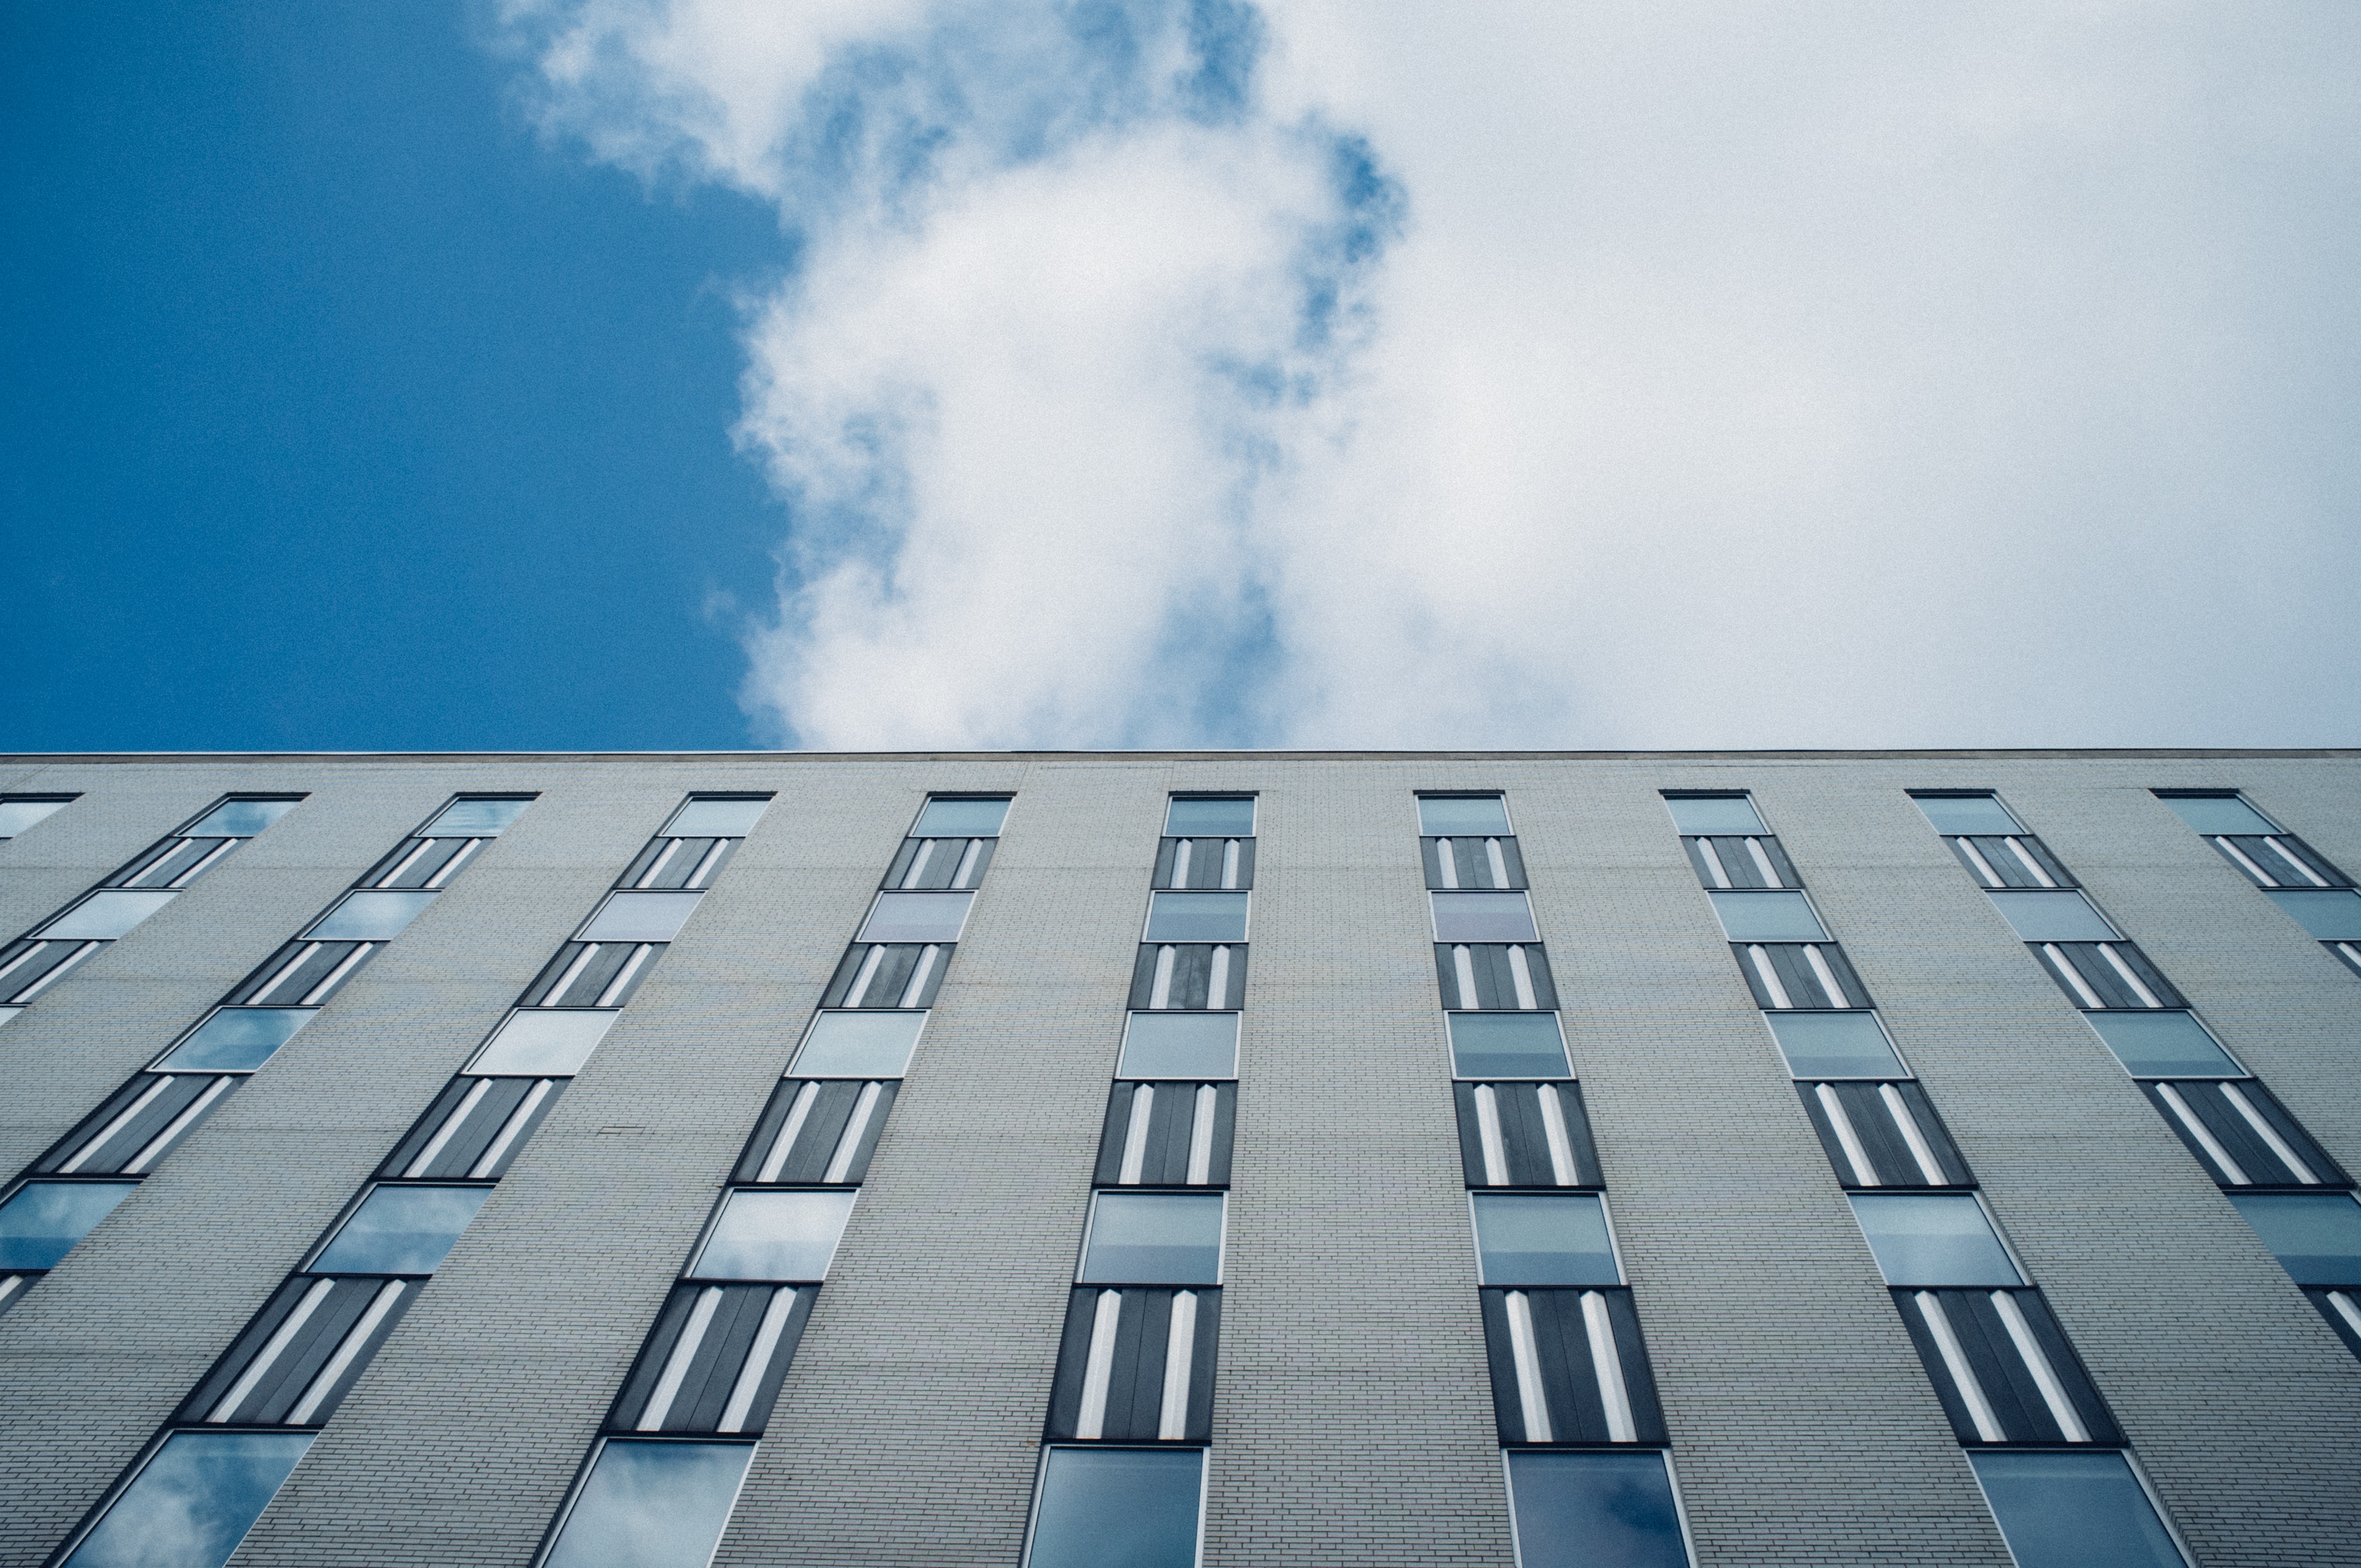
horizon, architecture, sky, sunlight, skyscraper, line, reflection, blue, tower block, energy, shape, atmosphere of earth